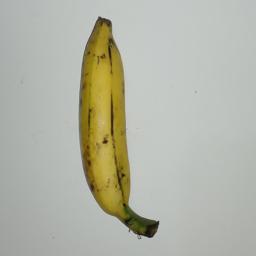
Ripeness: Ripe